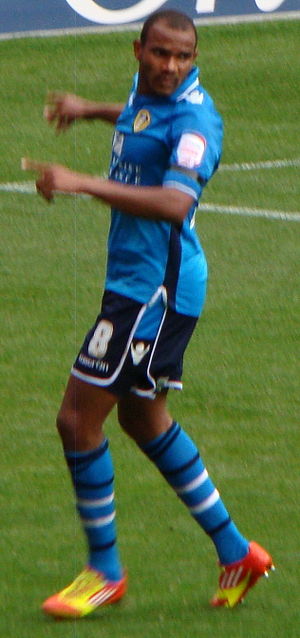
Rodolph Austin
Rodolph 'Rudy' William Austin er en professionel fodboldspiller fra Jamaica. Han har siden sommeren 2017 spillet for Esbjerg fB. Han er kendt som en hårdt tacklende central midtbanespiller som både kan spille som den offensive midtbanespiller, men også som den defensive.